Gorky Colony

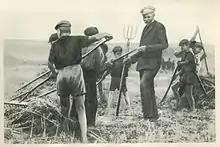
Children working at the colony

The Gorky colony was a reform school for street children and juvenile delinquents in the 1920s, located in the Poltava Raion. The colony is the basis of the classic Soviet book, "The Road to Life", written by the colony's director, Anton Makarenko.